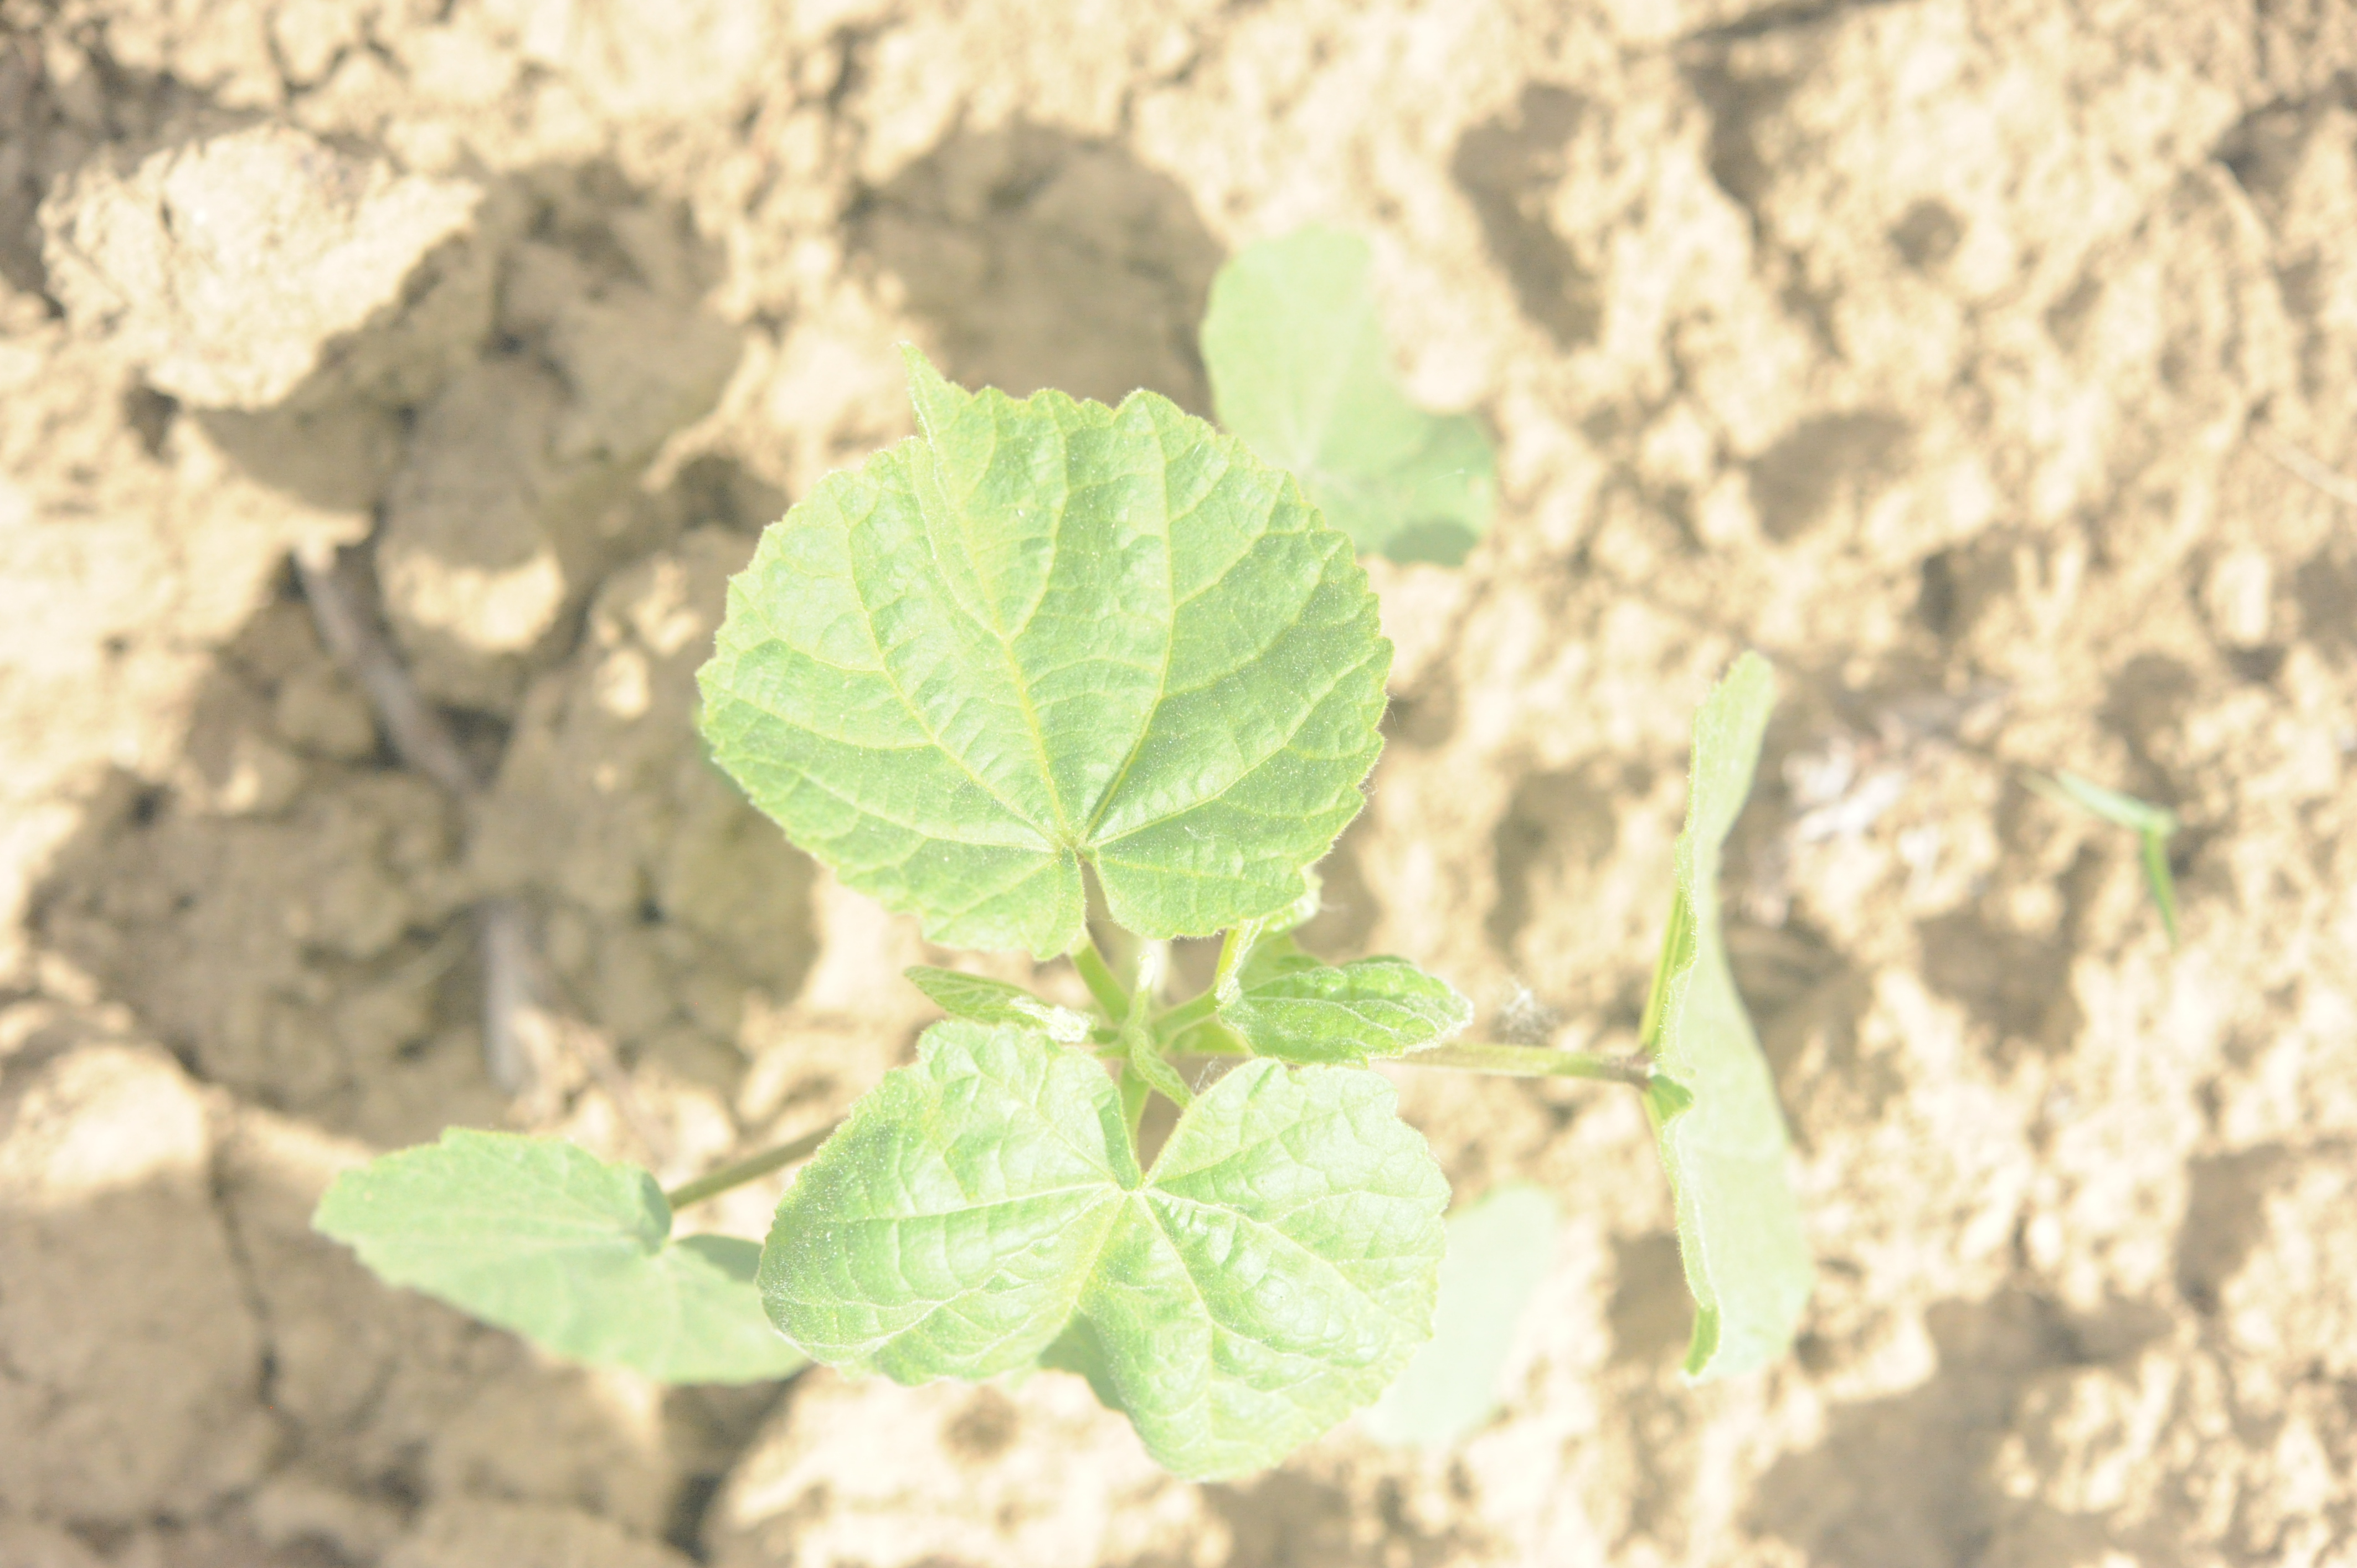
Label: velvet_leaf